Gian Carlo Menotti

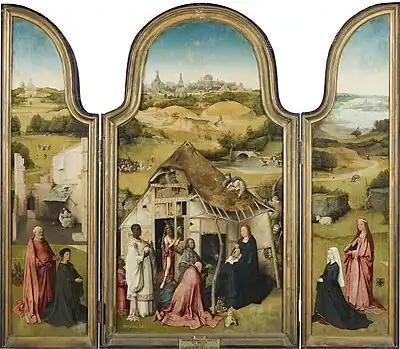
Hieronymus Bosch's "Adoration of the Magi" which inspired Menotti's "Amahl and the Night Visitors"

The 1950s marked the pinnacle of Menotti's critical acclaim, beginning with his first full-length opera, "The Consul", which premiered on Broadway at the Ethel Barrymore Theatre in 1950. The work won both the Pulitzer Prize for Music and the New York Drama Critics' Circle Award for Musical Play of the Year (the latter in 1954). American soprano Patricia Neway starred as the tormented protagonist Magda Sorel, for which she won the Donaldson Award for Best Actress in a Musical in 1950. Menotti apparently intended to give a role to a then-unknown Maria Callas, but the producer would not have it. The work has become a part of the established opera repertory, and has been performed in more than a dozen languages and over 20 countries.